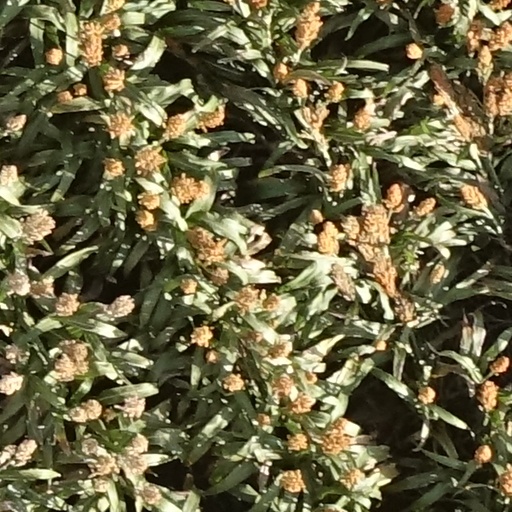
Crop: sorghum